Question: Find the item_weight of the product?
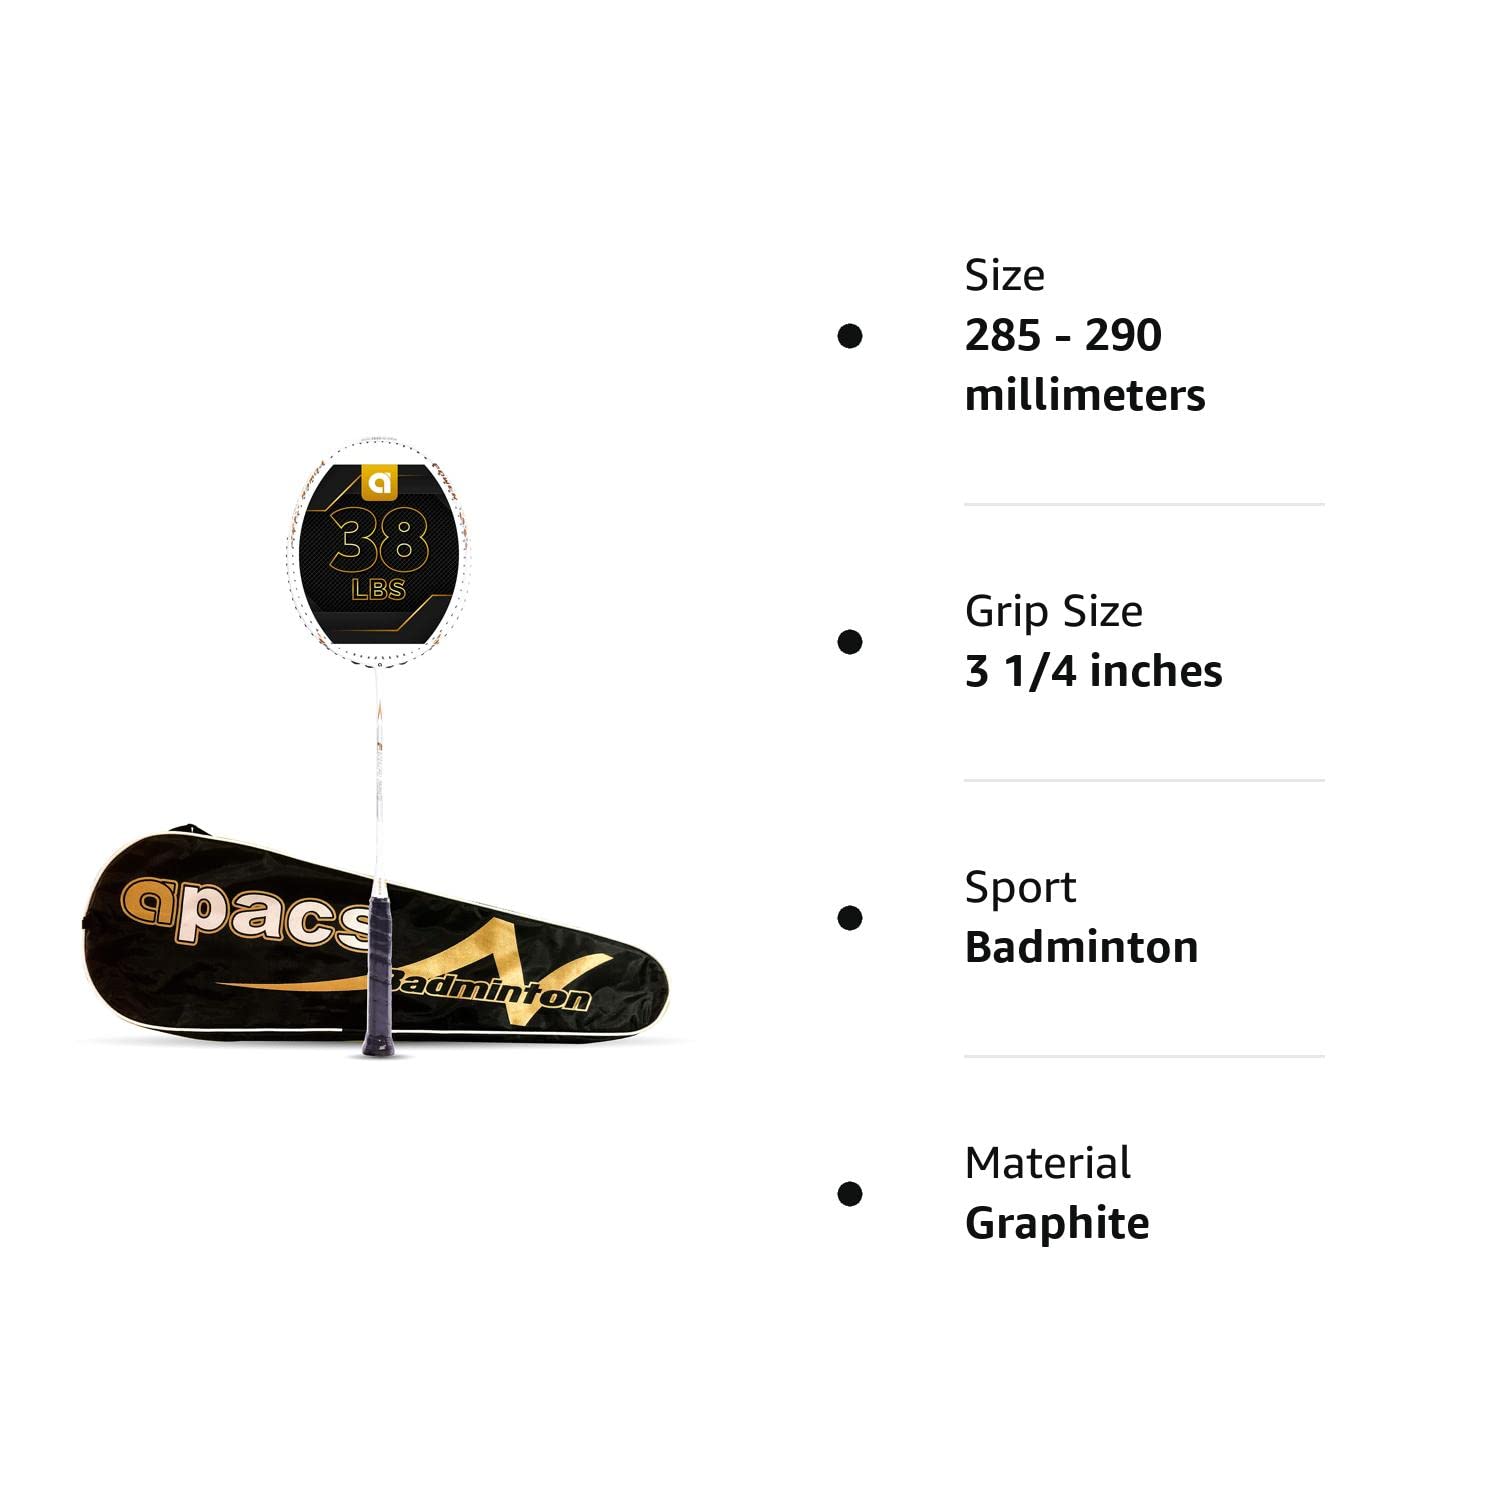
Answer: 38 pound